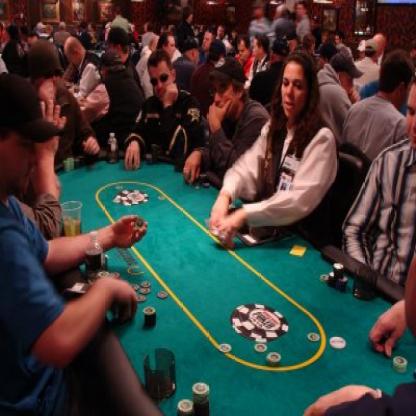
Scene: Indoor